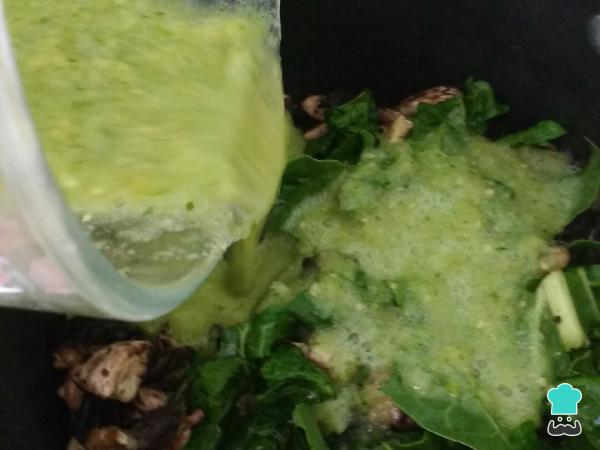
Integramos la salsa verde a los champiñones y sazonamos al gusto.